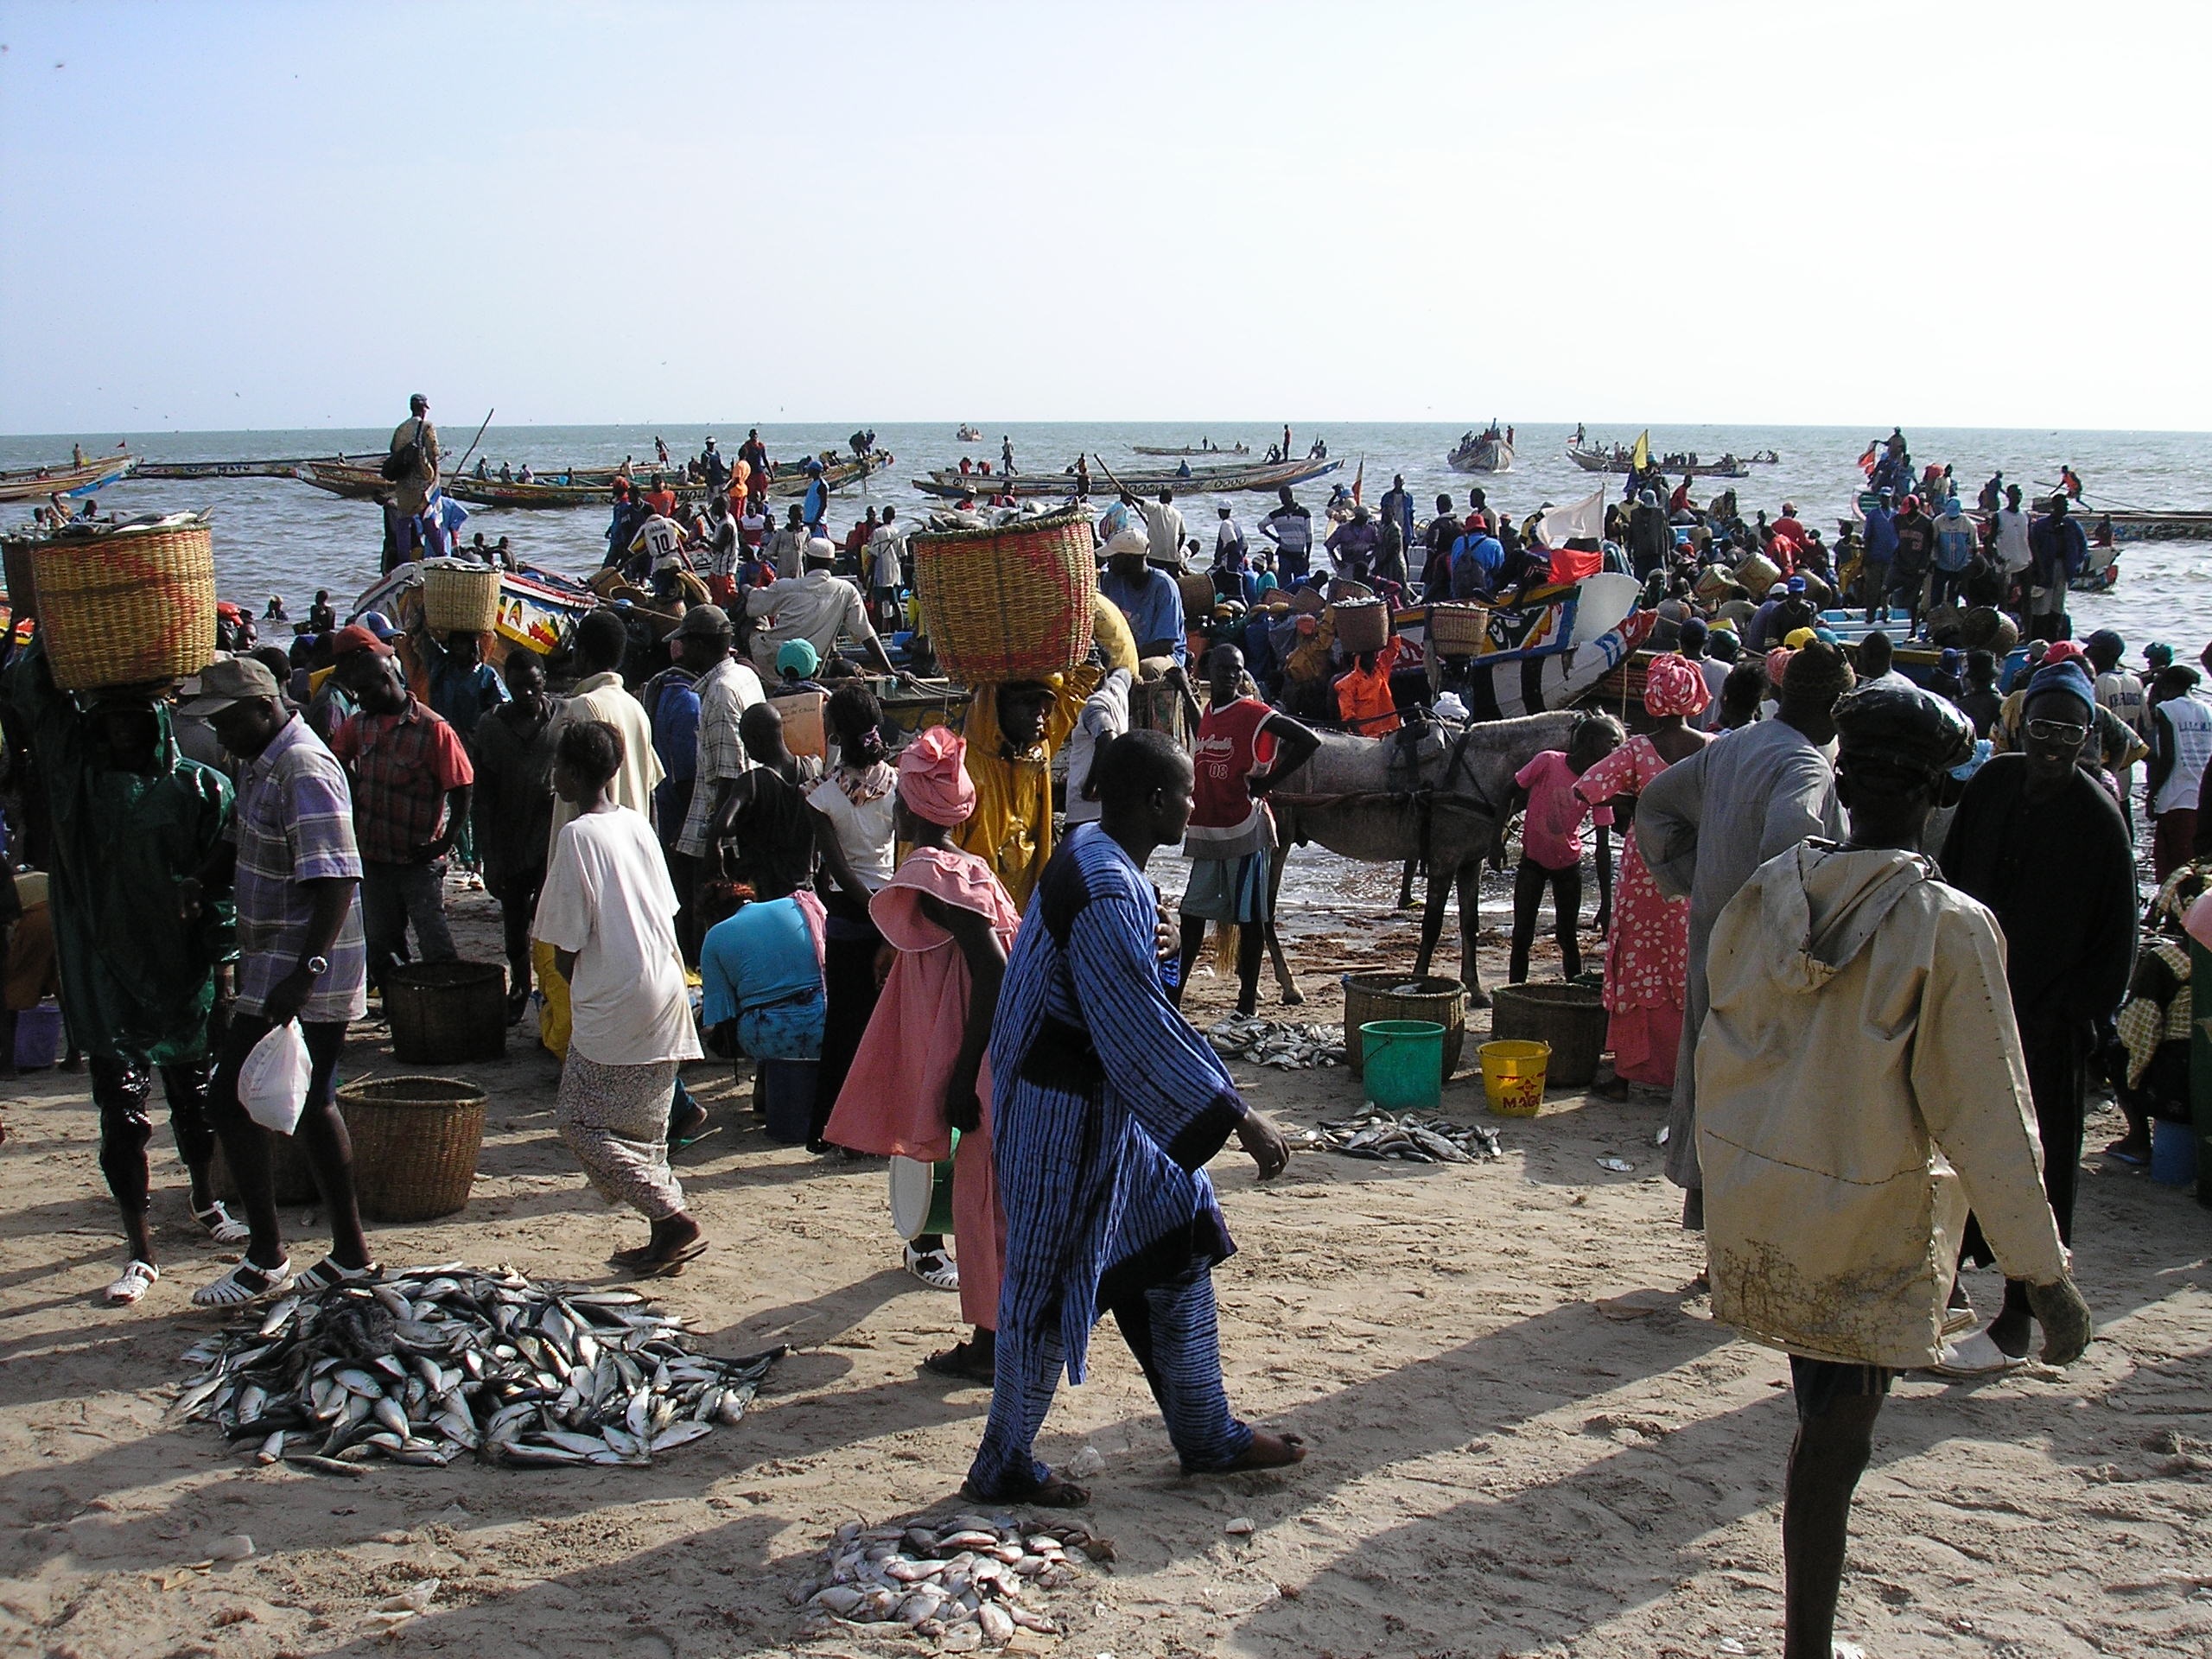
beach, sea, sand, people, crowd, canoe, fishing, africa, fish, tourism, fishermen, senegal